Four Days of Naples

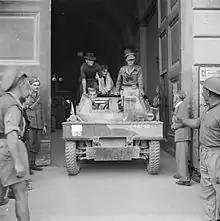
Daimler scout car of 1st King's Dragoon Guards at the town hall in Naples, 1 October 1943

At 09:30 on 1 October, armored patrols of the King's Dragoon Guards were the first allied units to reach Naples, followed by the Royal Scots Greys reinforced by troops of the 82nd Airborne Division. At the end of the day, the German commander-in-chief in Italy—"Generalfeldmarschall" Albert Kesselring—considered the retreat successfully concluded.